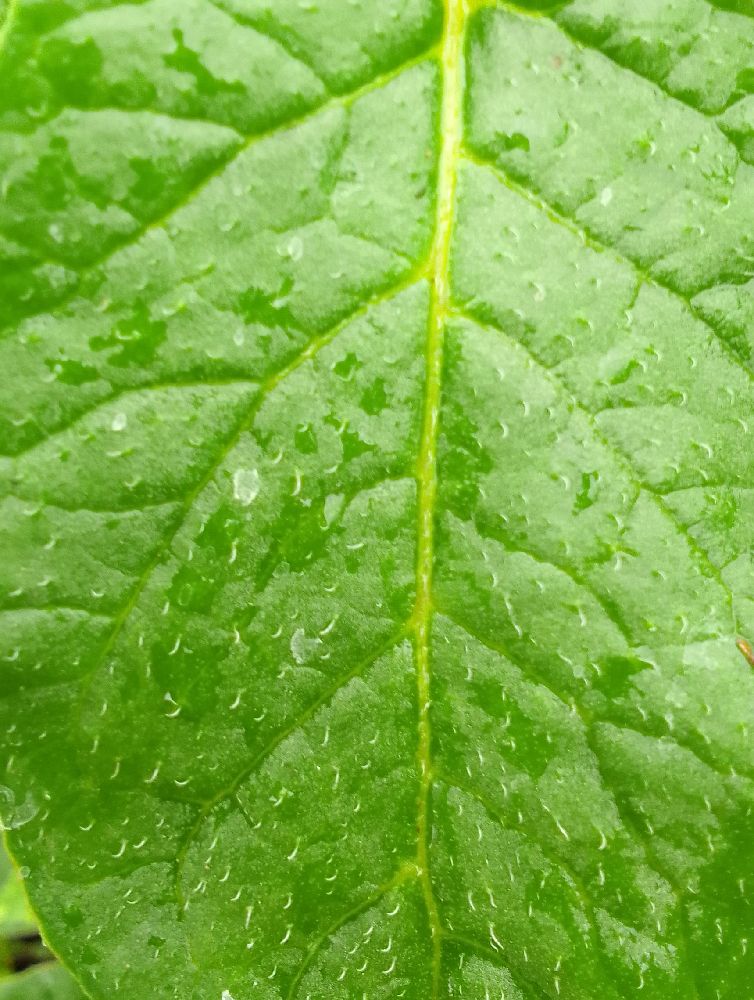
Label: Healthy